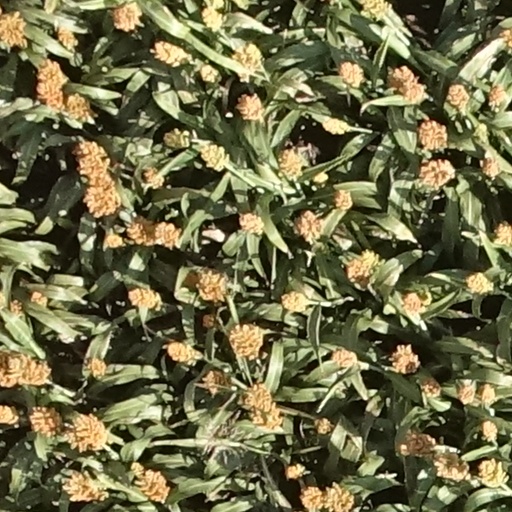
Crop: sorghum